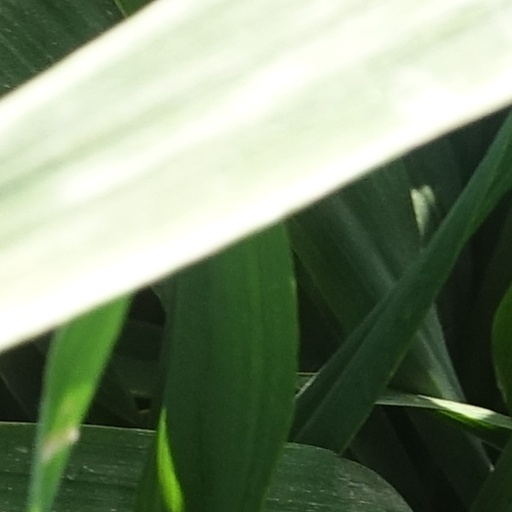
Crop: wheat